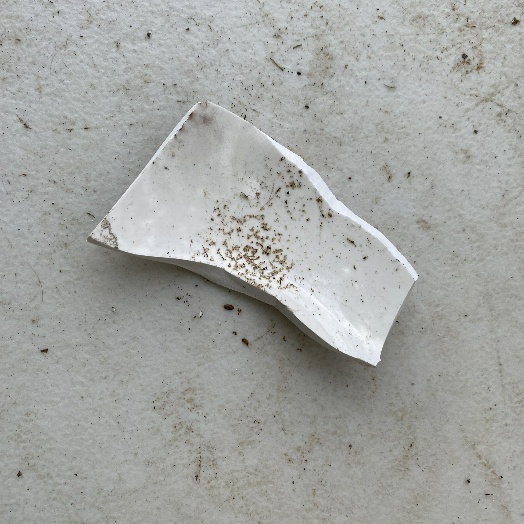
Label: Miscellaneous Trash